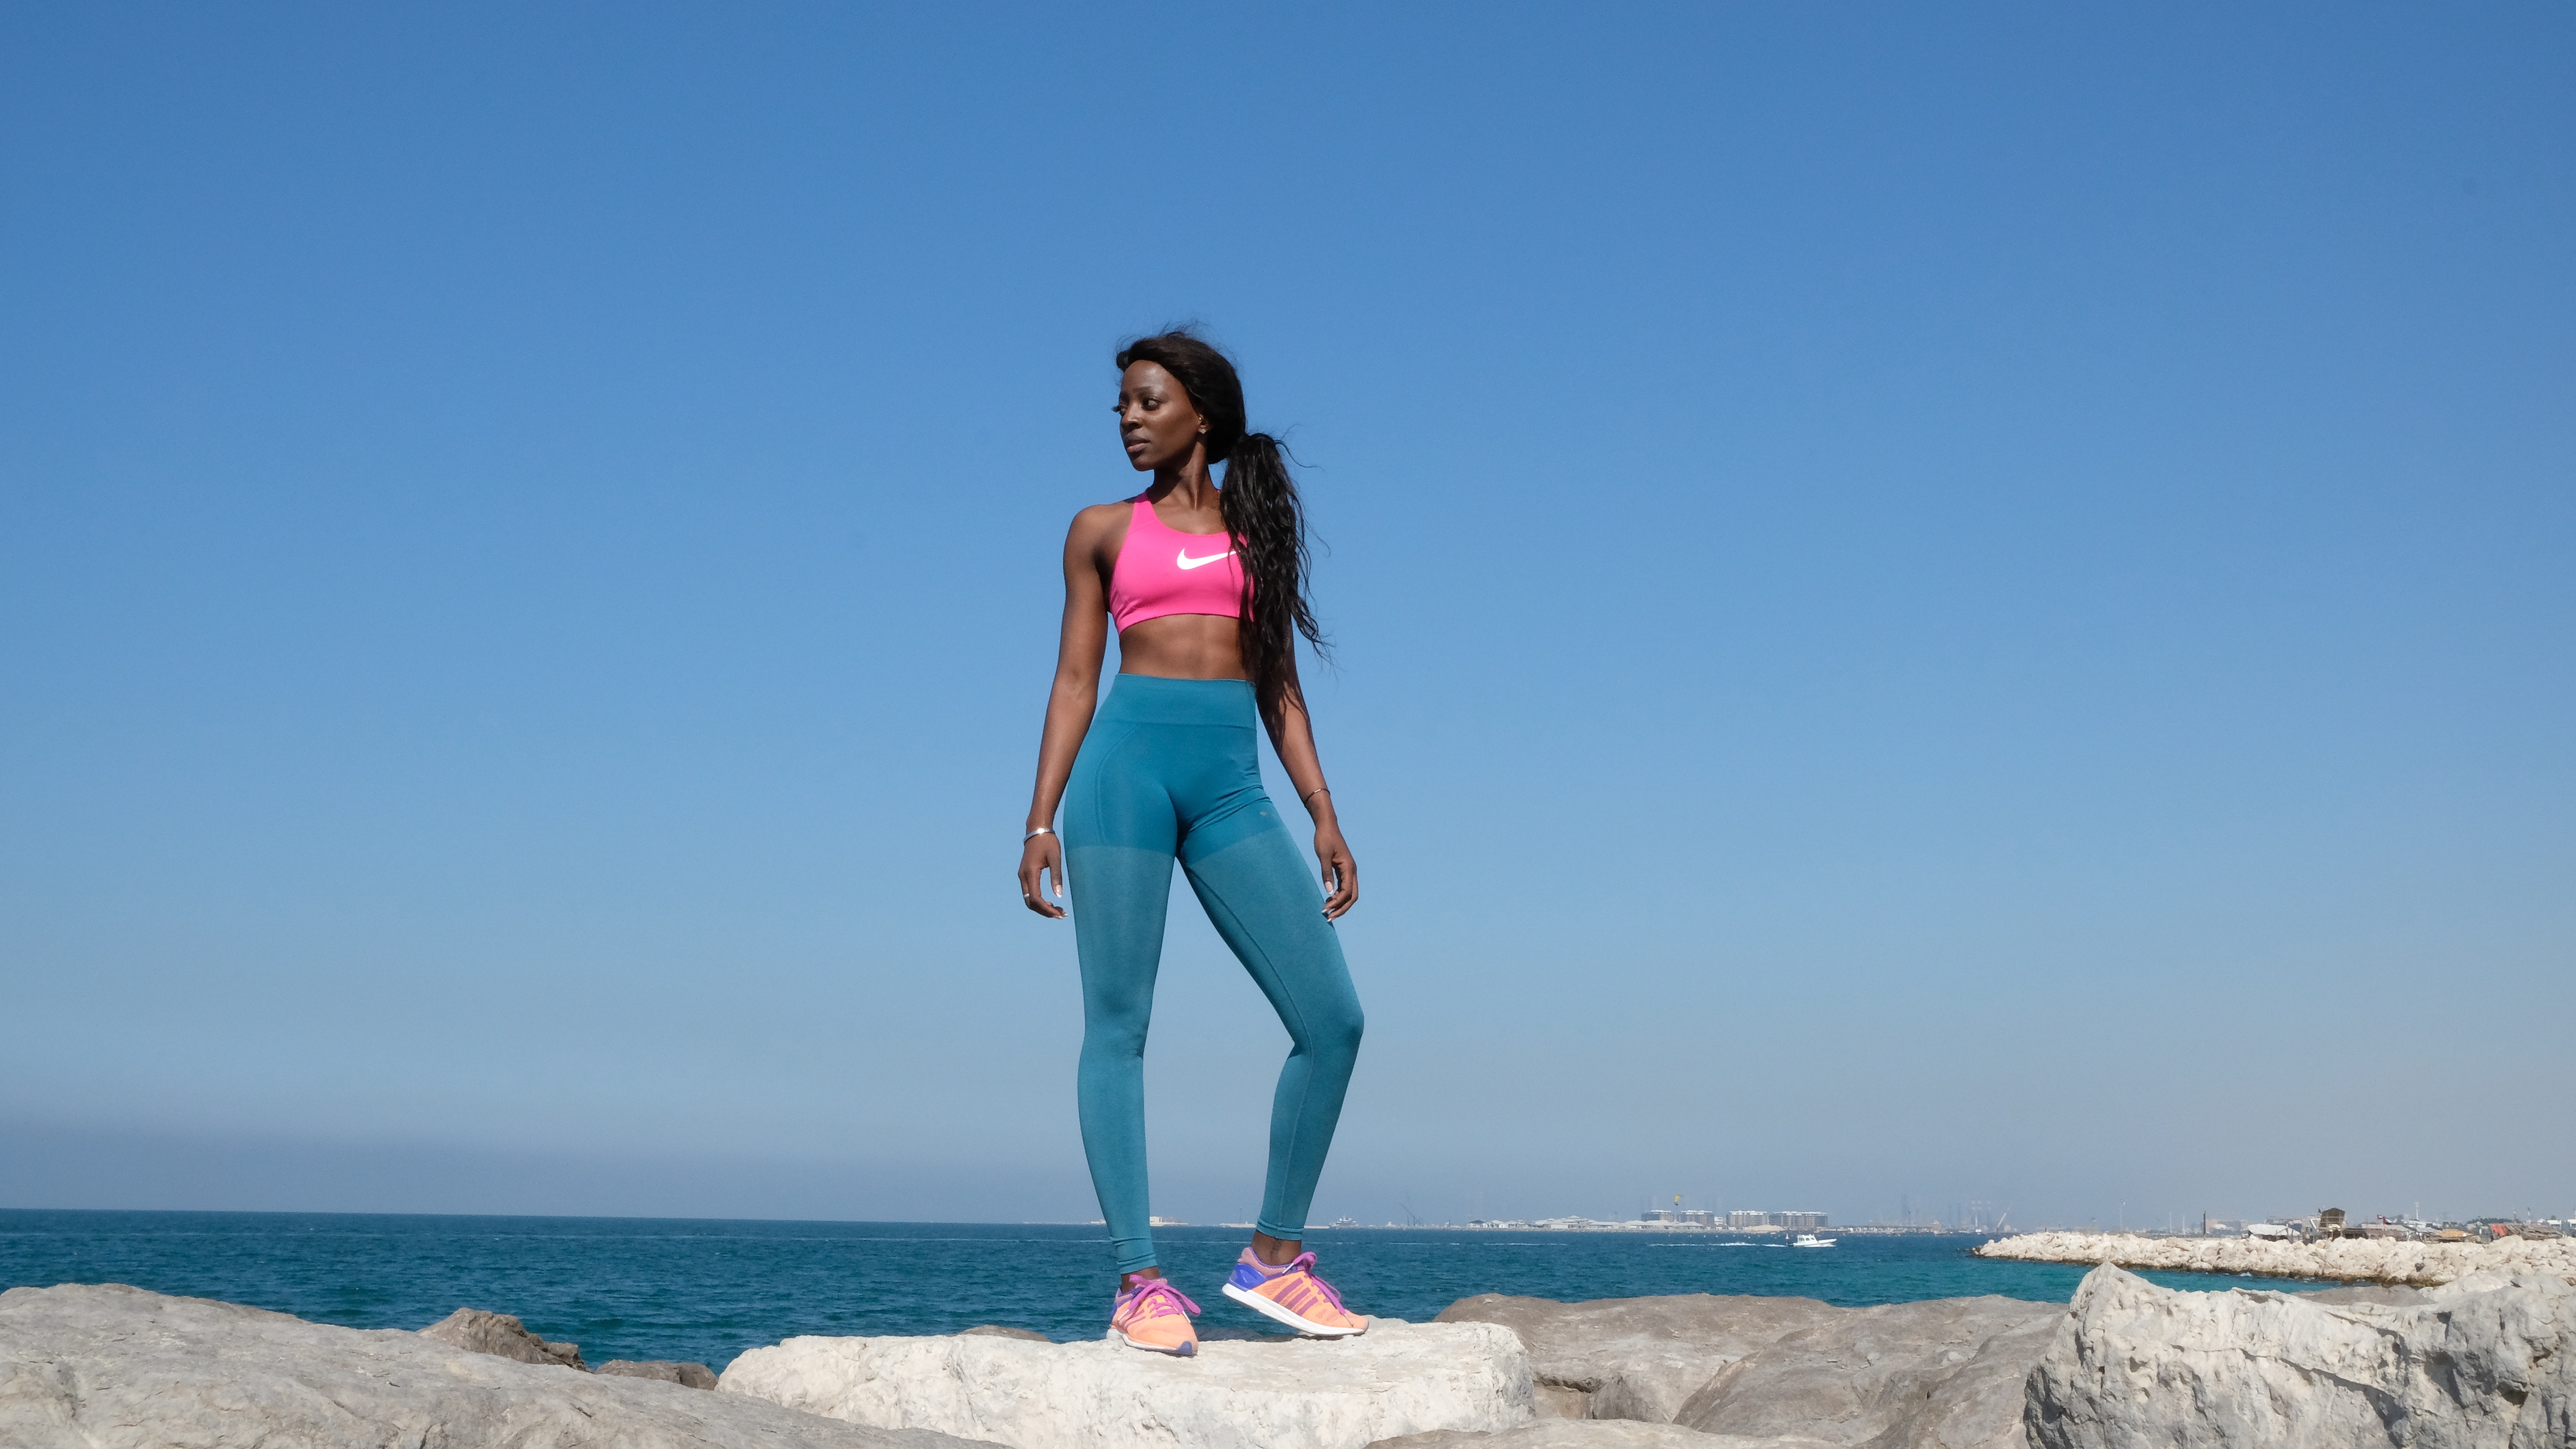
blue, sea, sky, vacation, beach, summer, fun, tourism, girl, ocean, sand, coast, water, leisure